Jerudong Park

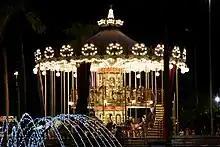
Jerudong Park Carousel at night.

In August 2006, Jerudong Park began to implement a revitalization program. It started with the launching of the GIGGLES led by their Manager Mr. Wilhelm Bayona, their in-house entertainment team. The team is composed of seven entertainers from the Philippines with various artistic and entertainment skills. The team specialised in family entertainment programs and activities that appealed to school children and schools. This served as a means of regenerating interest in the park. In December, management began a special program on the weekends featuring local artists as the main performers. The program, called Family Night, featured singers, magicians, and dancers who hails from Brunei. The program attracted more than 6,000 people on a single evening.